Wake Forest University

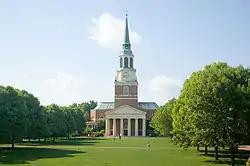
Wait Chapel overlooks the northwestern end of Hearn Plaza, also known as the Upper Quad.

During the Baptist State Convention of 1833, at Cartledge Creek Baptist Church in Rockingham, North Carolina, establishment of Wake Forest Institute was ratified. The school was founded after the North Carolina Baptist State Convention purchased a plantation from Calvin Jones in an area north of Raleigh (Wake County) called the "Forest of Wake". The new school, designed to teach both Baptist ministers and laymen, opened on February 3, 1834, as the Wake Forest Manual Labor Institute. Students and staff were required to spend half of each day doing manual labor on its plantation. Samuel Wait, a Baptist minister, was selected as the principal, later president, of the institute.